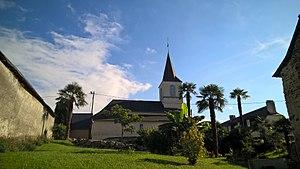
Eglise Saint-Laurent, Layrisse
Layrisse est une commune française située dans le département des Hautes-Pyrénées, en région Occitanie.